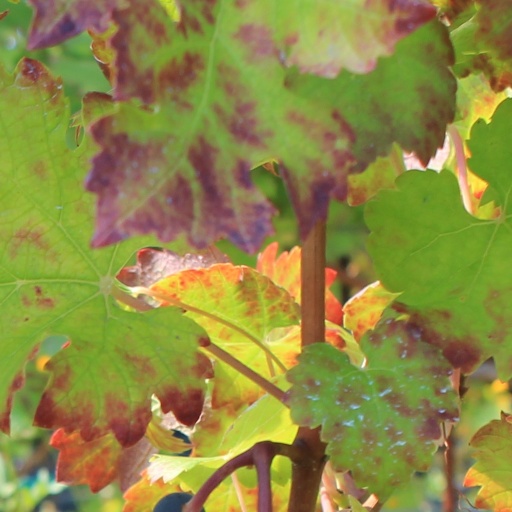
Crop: grape